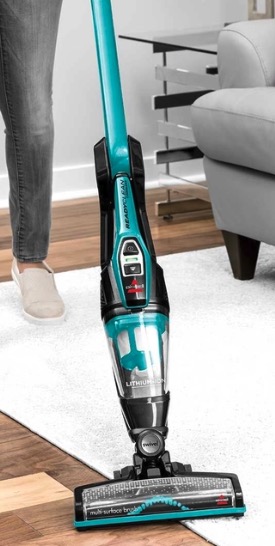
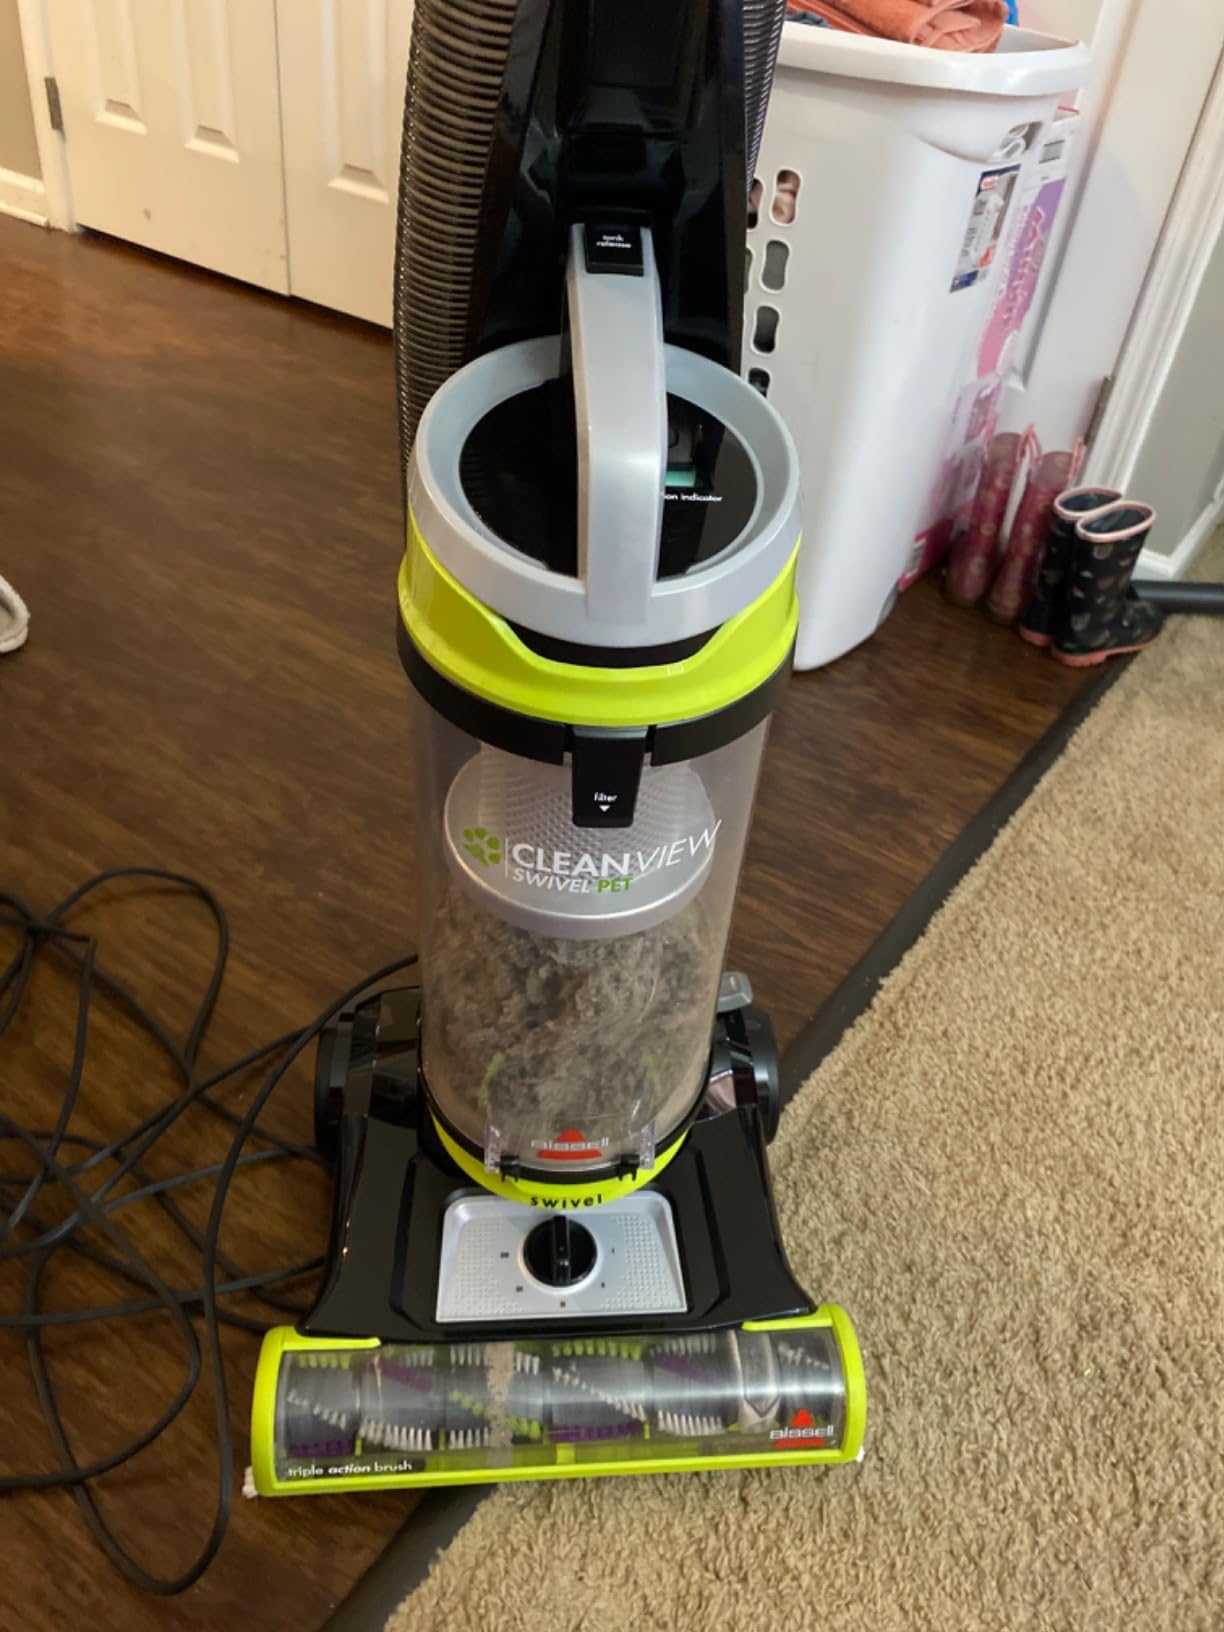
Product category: items_vacuum
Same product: no